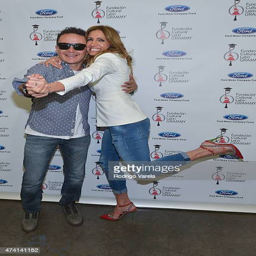
latin pop artist and actor attend award in event